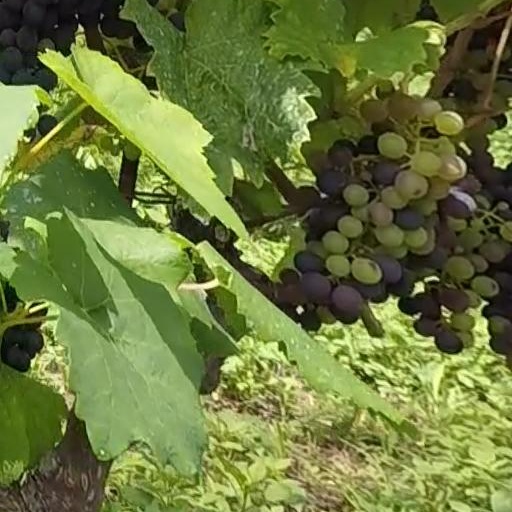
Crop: grape